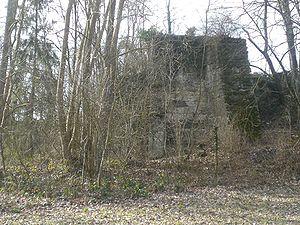
Battrans Ancier Franche Comté haut-fourneau vestige
Battrans est une commune française située dans le département de la Haute-Saône, en région Bourgogne-Franche-Comté.